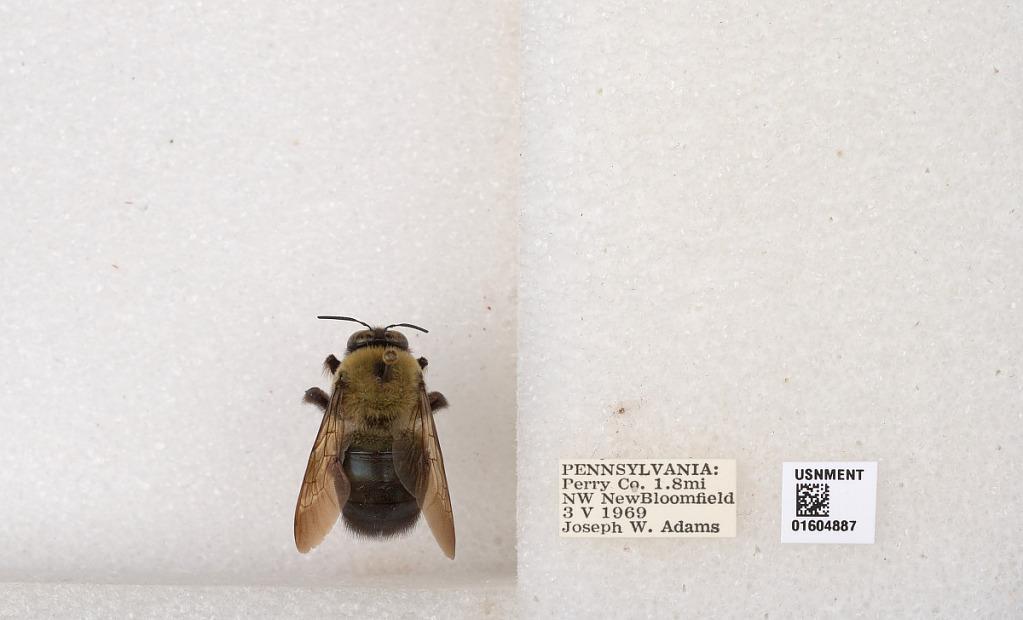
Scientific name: Xylocopa (Xylocopoides) virginica virginica (Linnaeus)
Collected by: J. Adams
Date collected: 1969-5-3
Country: United States
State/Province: Pennsylvania
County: Perry
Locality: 1.8 mi. NW New Bloomfield